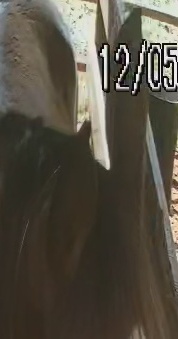
Face region: ears (position_of_ears)
Pain indicator: not_present